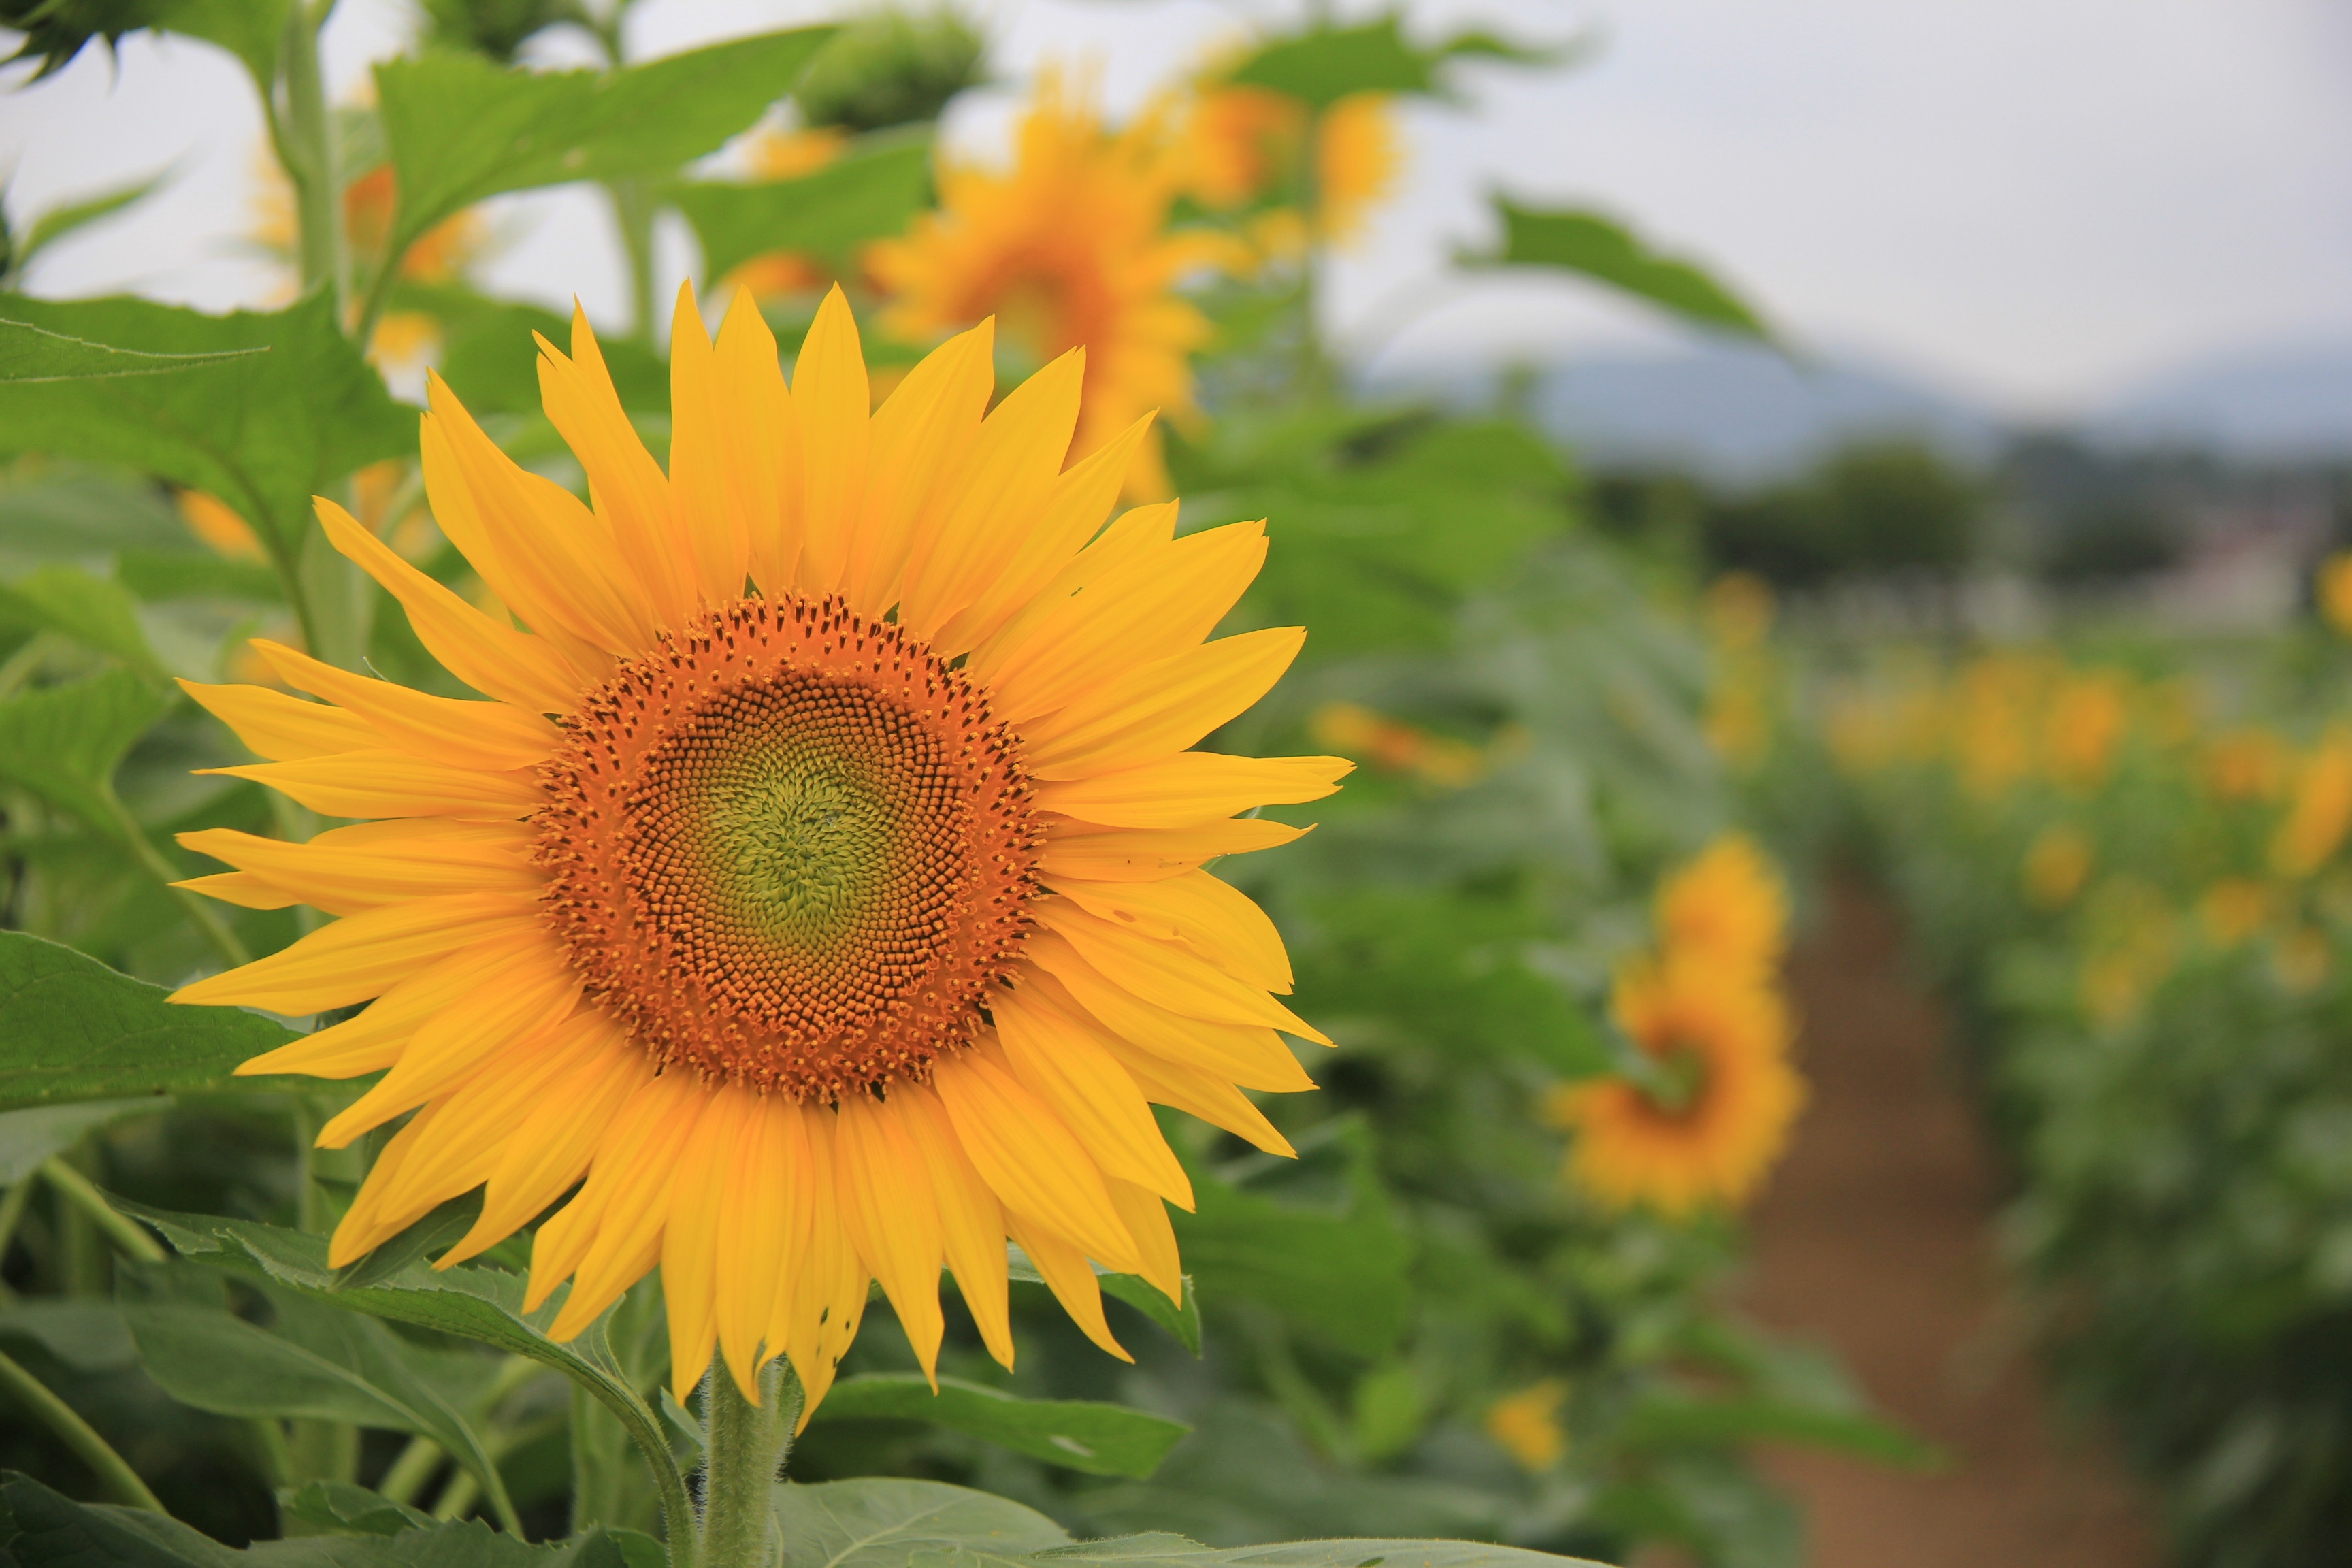
plant, field, farm, flower, summer, botany, yellow, flora, sunflower, flowering plant, daisy family, sunflower seed, annual plant, land plant